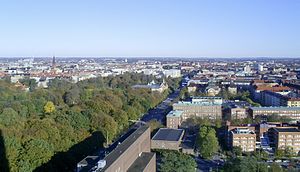
Skåne / Bebyggelse
Malmö er Sveriges tredjestørste by og hovedby i Skåne og er med sine  300.000 indbyggere hovedby i kommunen. Udsigt over det centrale Malmö fra højhuset Kronprinsen (cirka 80 meters højde).
Skåne er det sydligste landskab i Sverige og ligger på den sydligste spids af den Fennoskandiske halvø. Skåne udgør ét svensk län med 1.303.627 indbyggere og indgår i Øresundsregionen. Skåne er Sveriges vigtigste landbrugsområde og en af landets tættest befolkede regioner. De største byer er Malmø, Lund og Helsingborg.